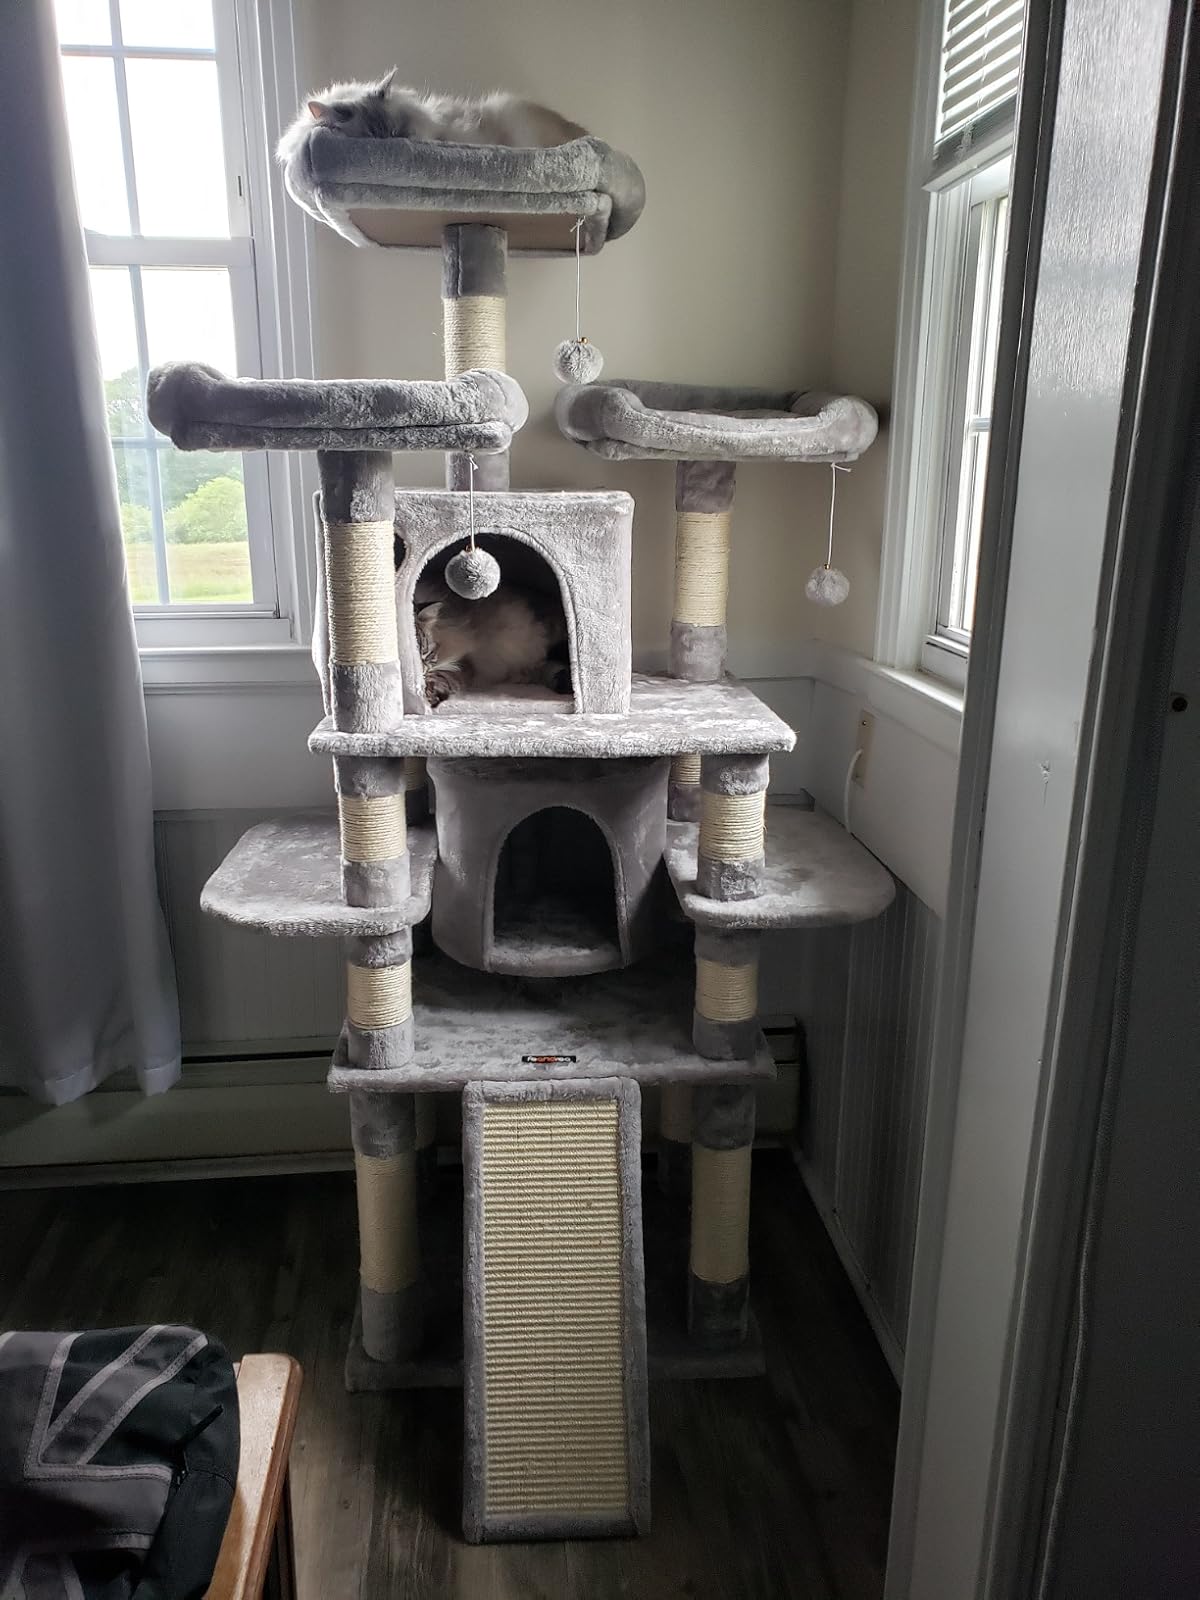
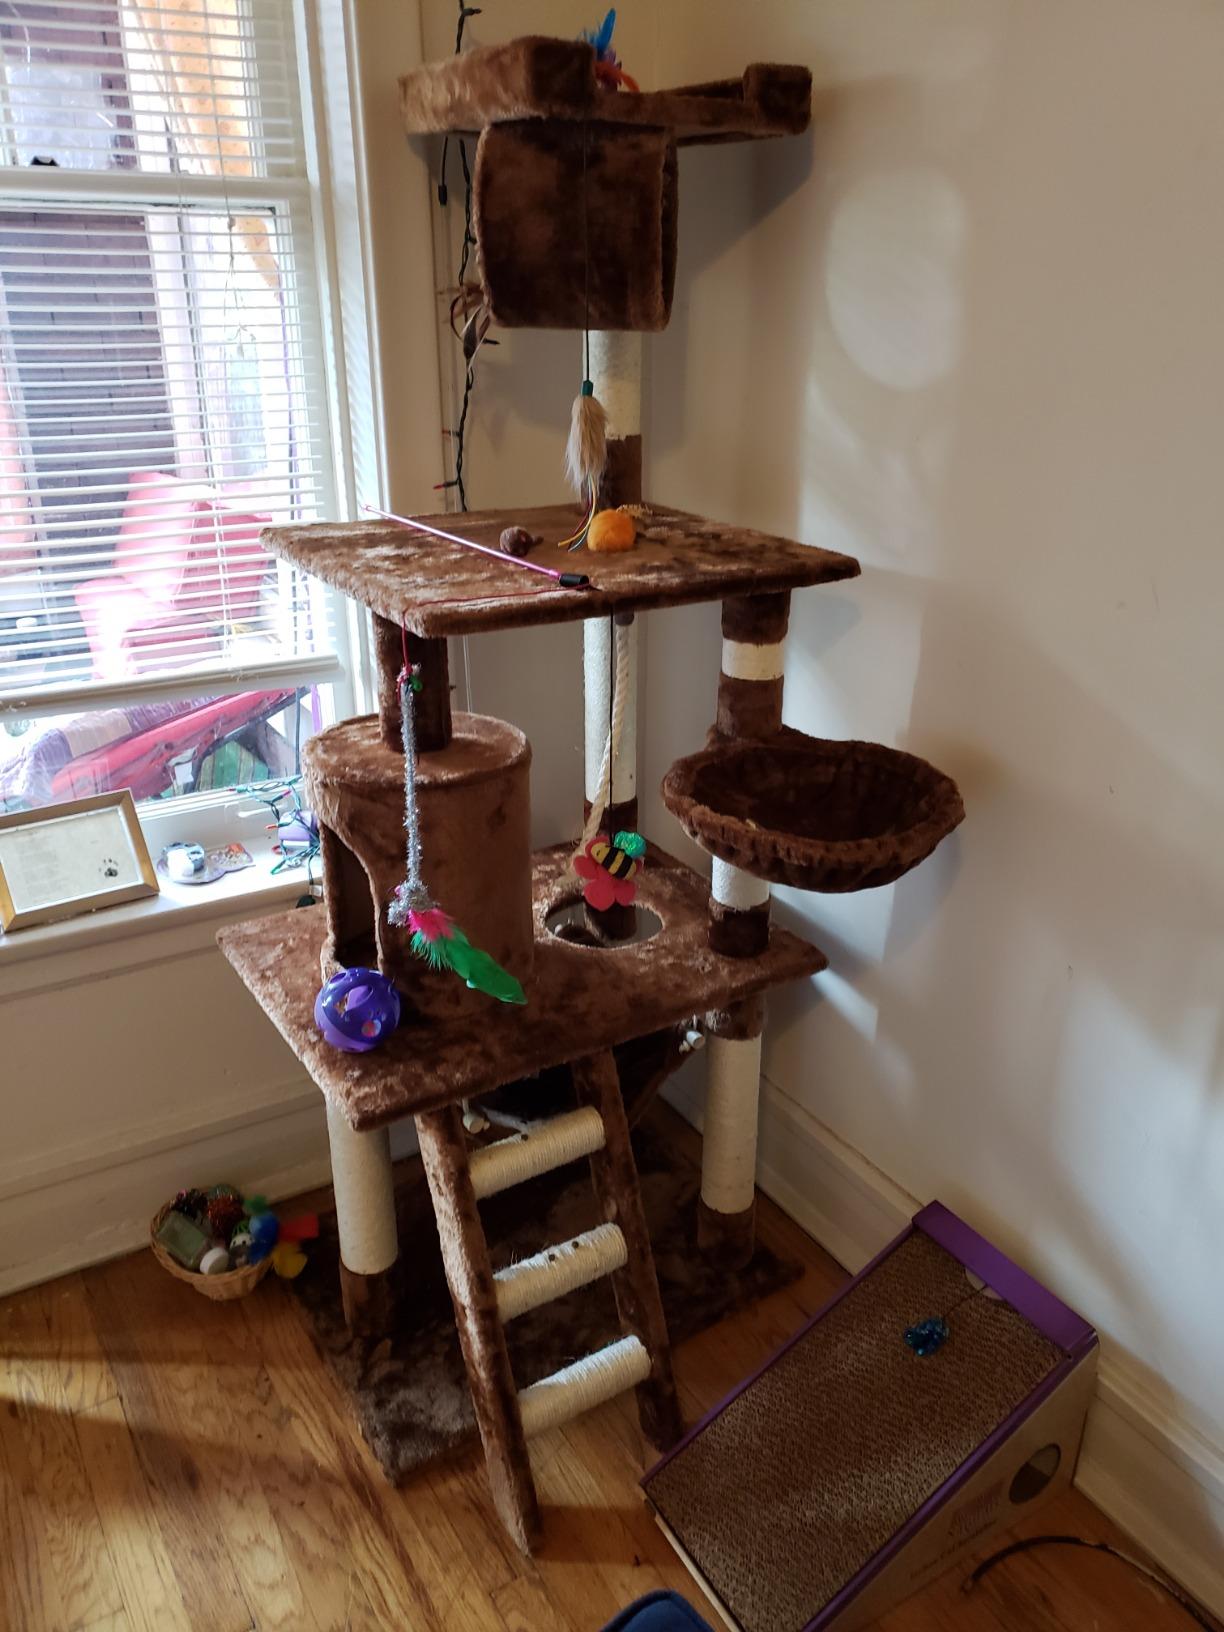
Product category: items_cat tree
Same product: no